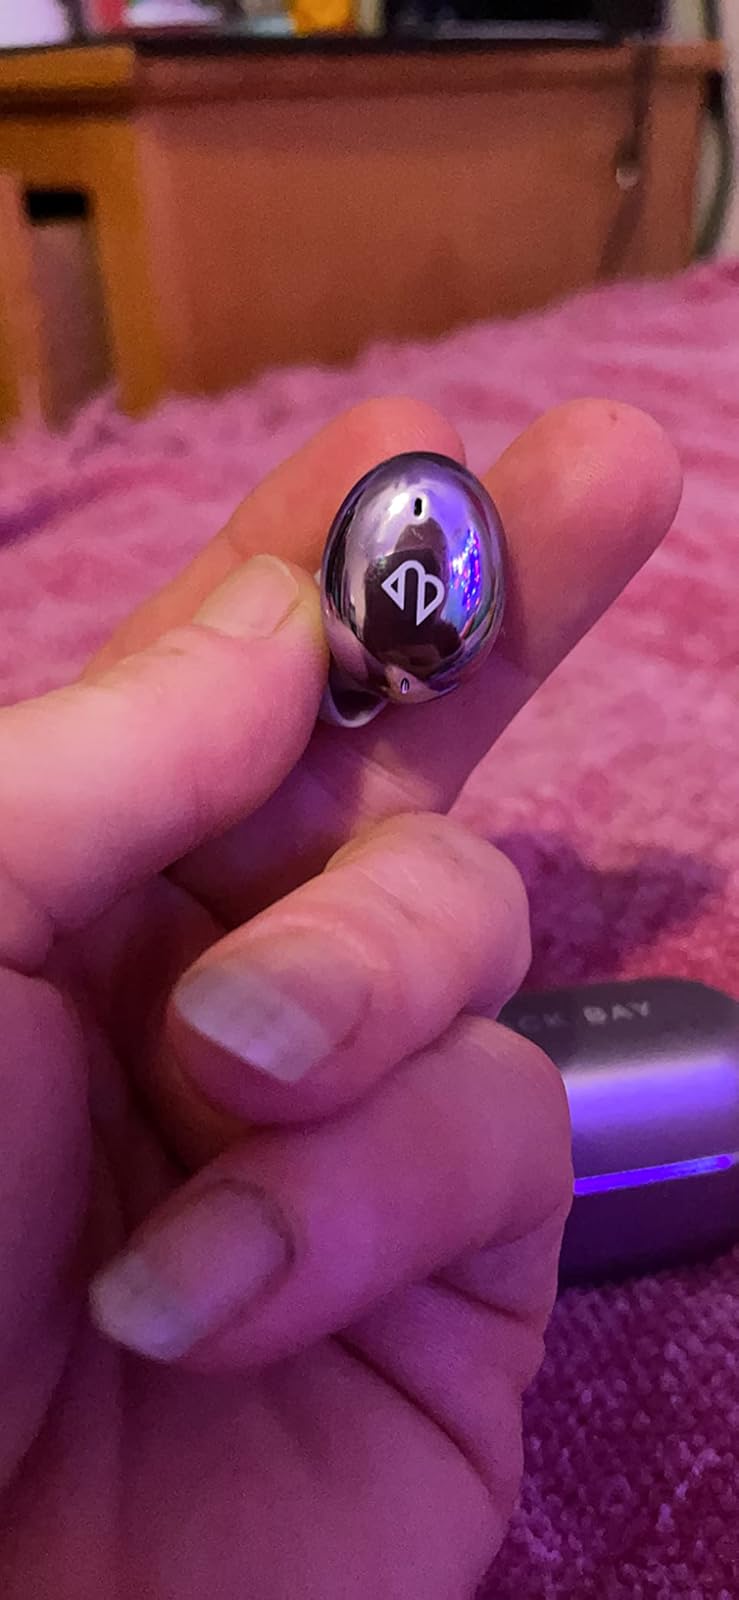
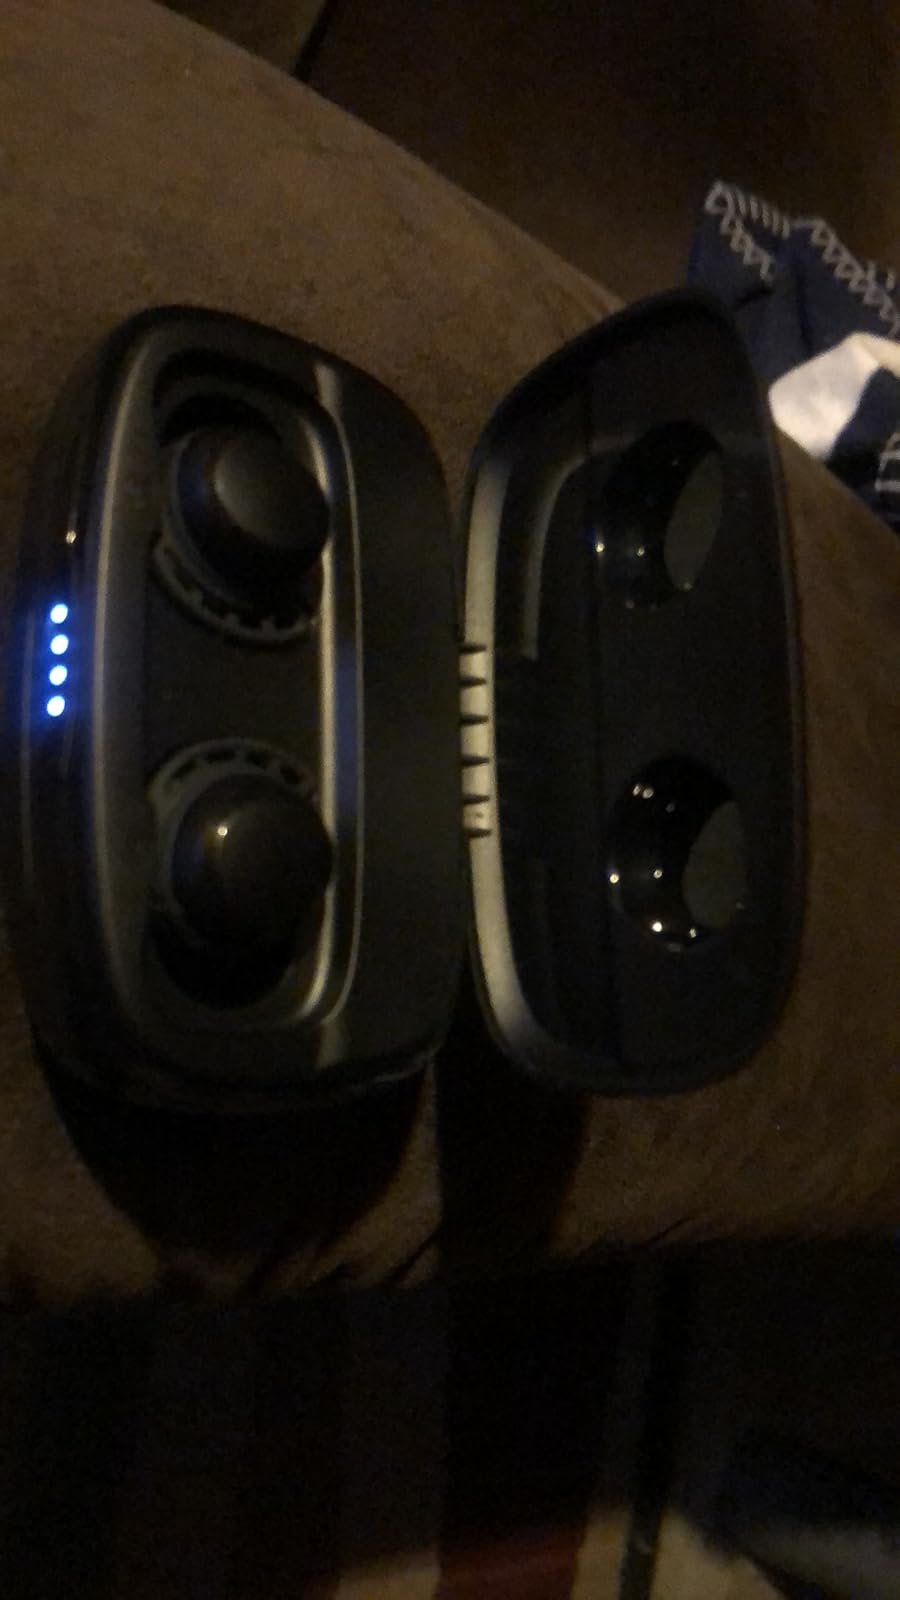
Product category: earbuds
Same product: no